Freeman-Felker House

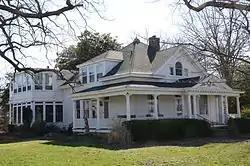

The Freeman-Felker House is a historic house at 318 West Elm Street in Rogers, Arkansas, United States. It is a large two-story wood-frame structure, designed by local architect A. O. Clark and built in 1903 for a banker. The house has a pyramidal roof and a wraparound porch with Classical Revival detailing. A large gable projects slightly on the main facade, with a Palladian window at its center. The house includes a sunroom, added in the 1930s by its second owner, J. E. Felker, and also designed by Clark.